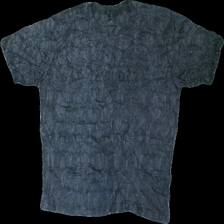
View: front
Type: T-shirt
Category: Men
Brand: Missing
Colors: Grey
Material: 51% cotton 49% polyester
Cut: Regular
Size: M
Season: All
Damage location: middle center
Damage 2 location: bottom center
Price range: <50
Recommended usage: Reuse
Description: grå t-shirt, skrynklig